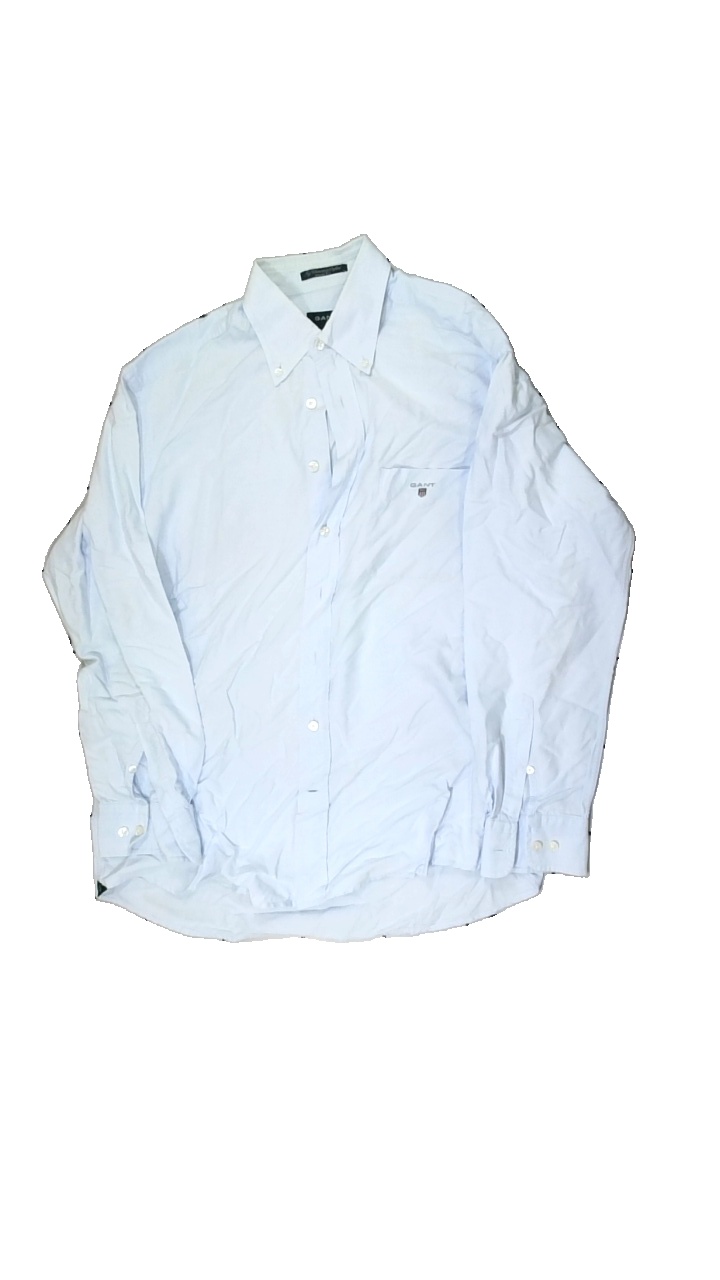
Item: Shirt (Men)
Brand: Gant
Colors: Blue
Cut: Regular
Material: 100% cotton
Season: All
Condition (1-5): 2
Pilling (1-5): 5
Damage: askew
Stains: Major
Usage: Export
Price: <50